The Incredible Mr. Limpet

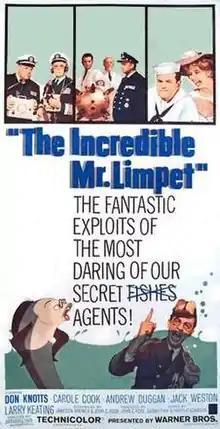
Theatrical release poster

The Incredible Mr. Limpet is a 1964 American live-action/animated hybrid comedy film produced by Warner Bros. and based on the 1942 novel "Mr. Limpet" by Theodore Pratt. It is about a man named Henry Limpet who turns into a talking fish and helps the U.S. Navy locate and destroy Nazi submarines. Don Knotts plays the title character. The live action was directed by Arthur Lubin, while the animation was directed by Bill Tytla, Robert McKimson, Hawley Pratt, and Gerry Chiniquy at Warner Bros. Cartoons. Music includes songs by Sammy Fain, in collaboration with Harold Adamson, including "I Wish I Were a Fish", "Be Careful How You Wish" and "Deep Rapture". The film received mixed reviews. It was the final project for Warner Bros. Cartoons prior to its closure in May 1963.